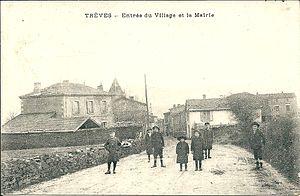
Trèves (Rhône) - Entrée du village &amp
Trèves est une commune française, située dans le département du Rhône en région Auvergne-Rhône-Alpes.